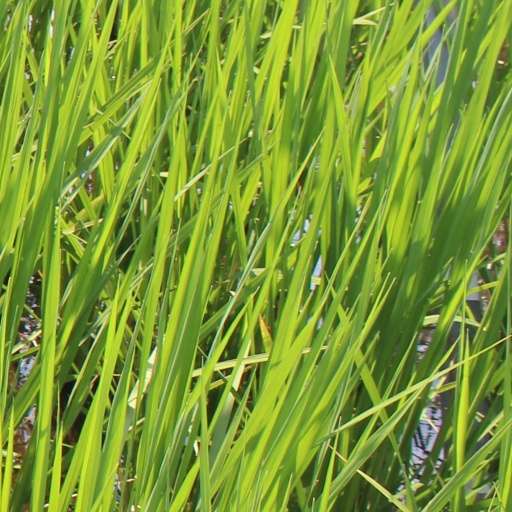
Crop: rice